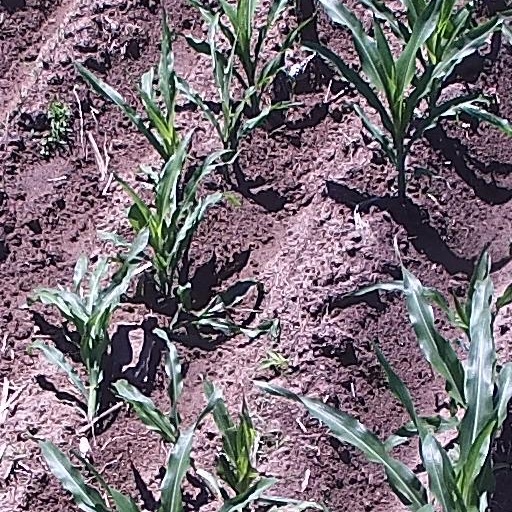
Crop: maize; corn